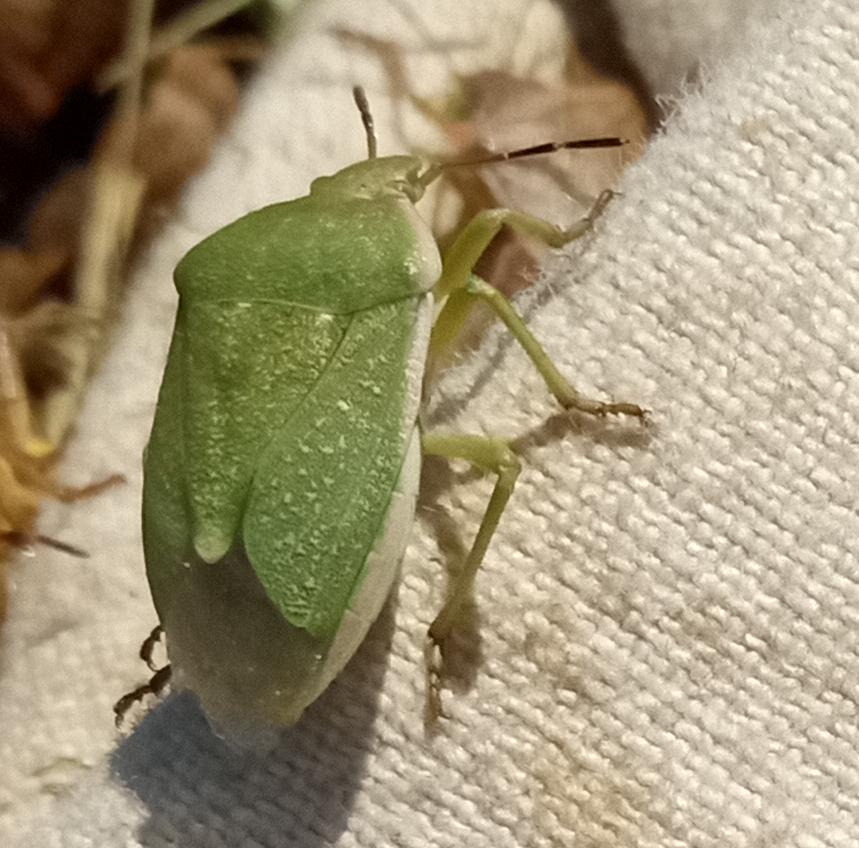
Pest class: stink_bug